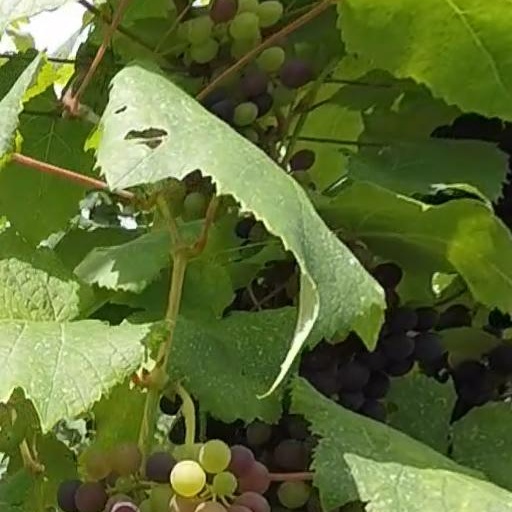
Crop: grape